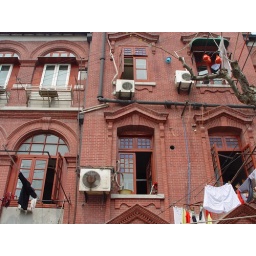
The stained glass in the windows were all made by orphans in Shanghai